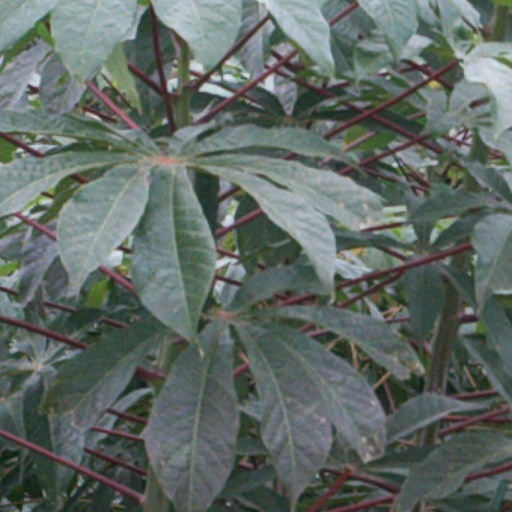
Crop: cassava